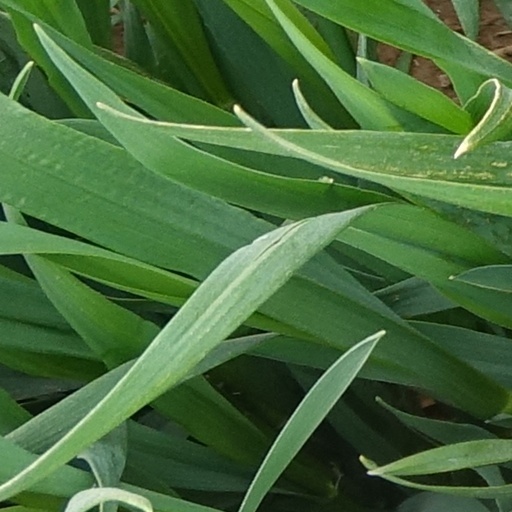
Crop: wheat